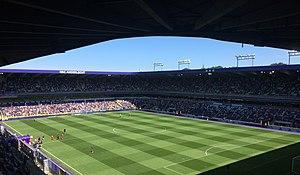
Stade Constant Vanden Stock 2018
Le Royal Sporting Club d'Anderlecht, abrégé en RSC Anderlecht, est un club de football belge fondé en 1908 et basé à Anderlecht, qui est une commune de la région de Bruxelles-Capitale.